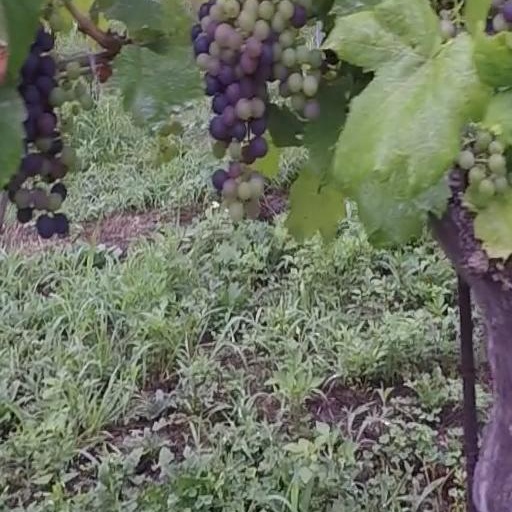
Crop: grape